Bruno Côté

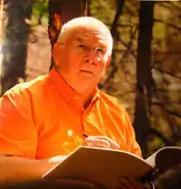
Bruno Côté in 2006.

Bruno Côté was born in Quebec City in August 1940. His youth in a family where art held a strong significance encouraged the development of his artistic talents. He joined the family's publicity business in 1957. In 1978 he moved to Baie-Saint-Paul, where he held his first important solo exhibition. In 1980 he began to travel, painting landscapes in many different regions of Canada.